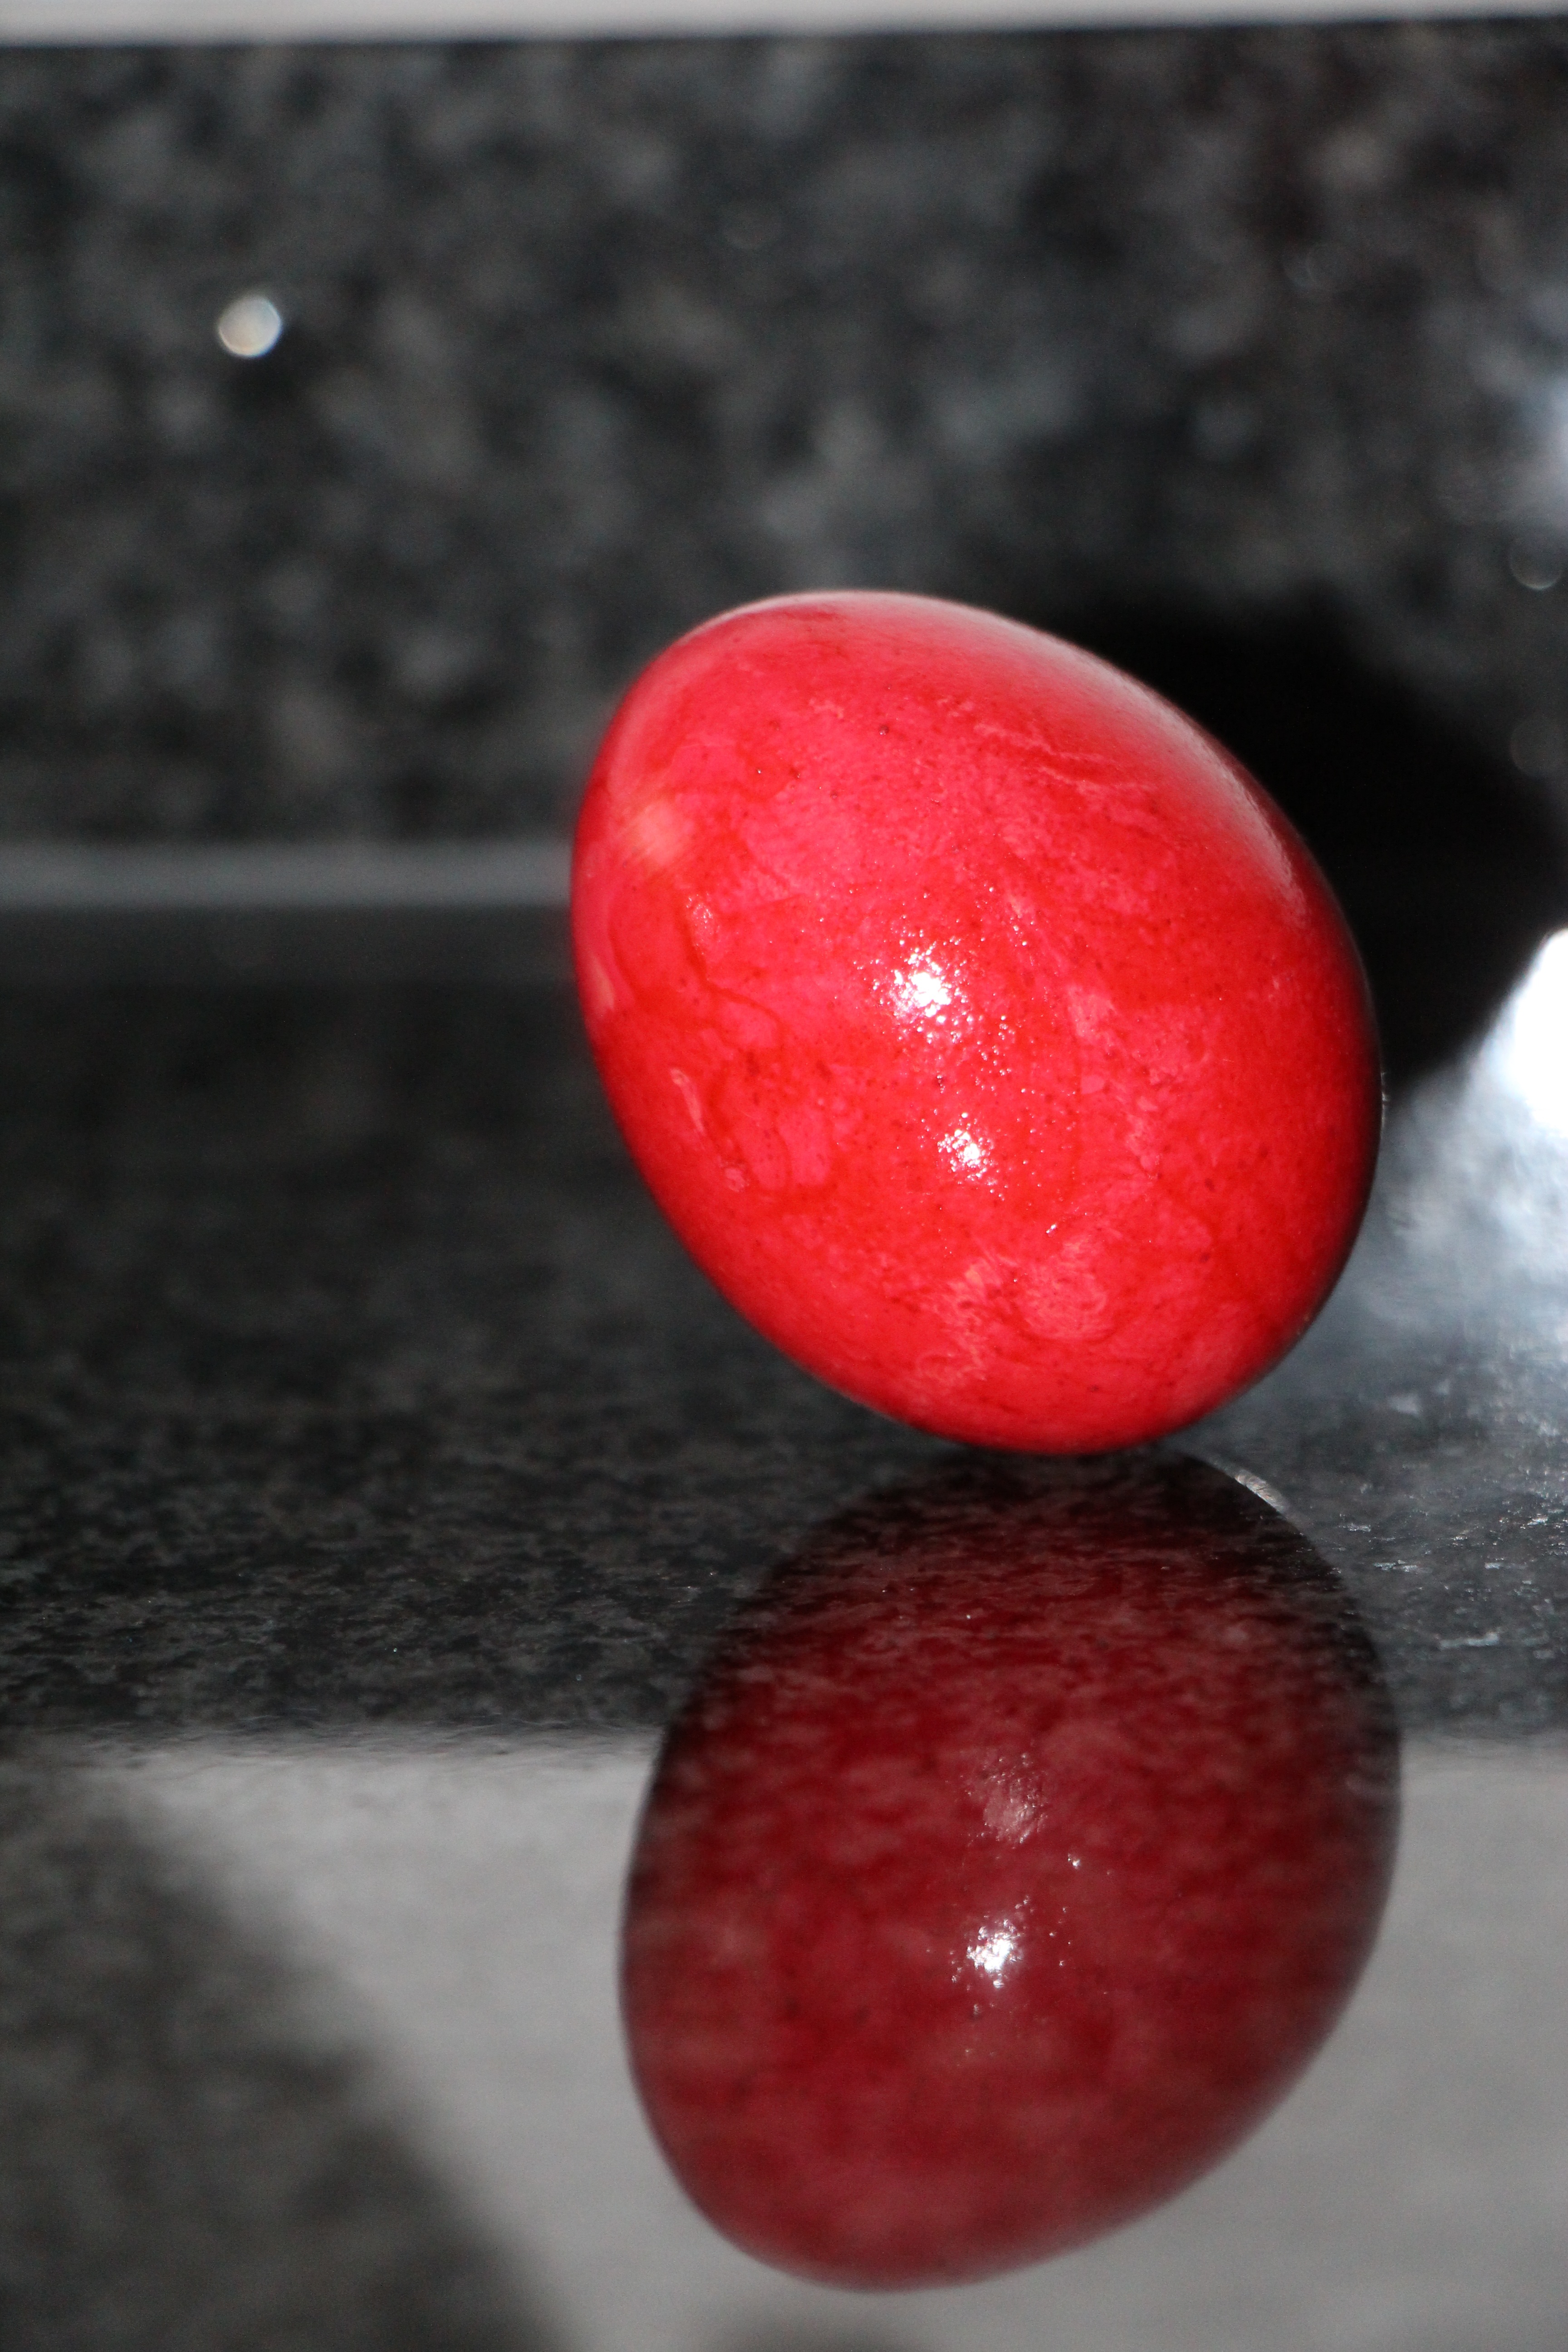
plant, fruit, berry, flower, food, red, produce, close, egg, painting, easter, macro photography, flowering plant, rose family, easter egg, colored egg, easter theme, easter greeting, land plant